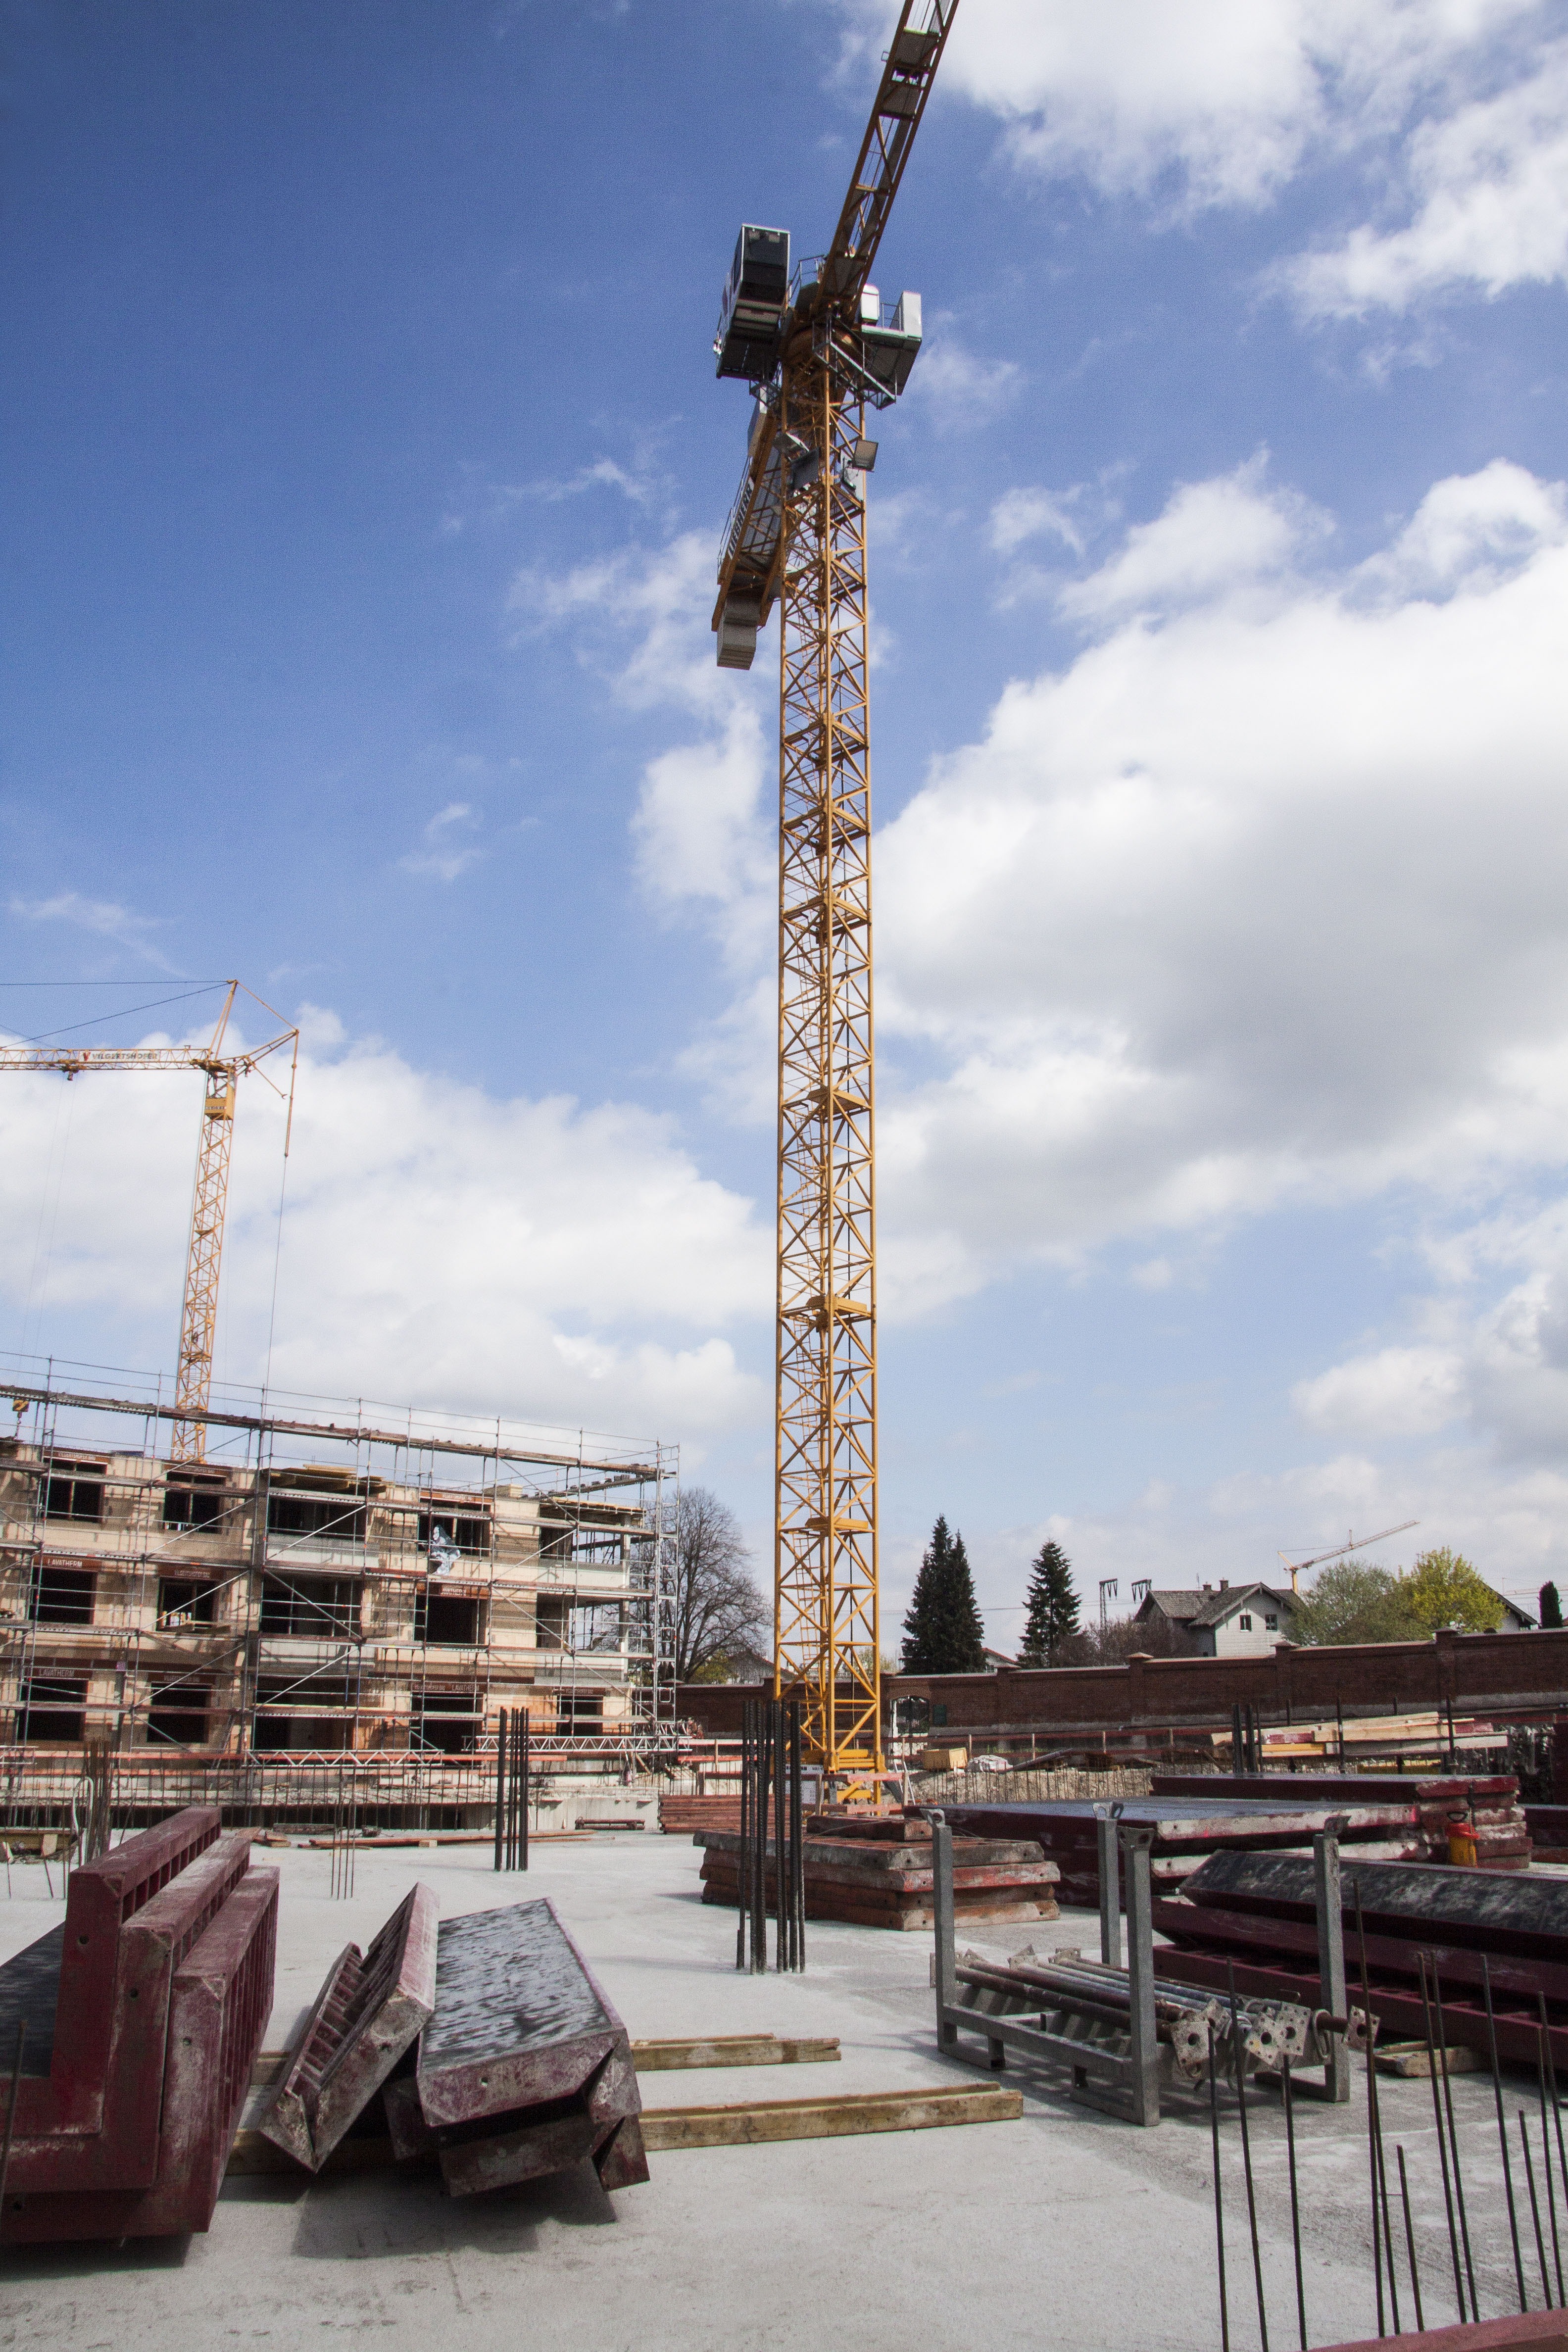
sky, monument, construction, vehicle, tower, mast, landmark, boarding, build, crane, site, boom, baukran, construction work, crane boom, construction equipment, residential construction, reinforcement, outdoor structure, lattice boom crane